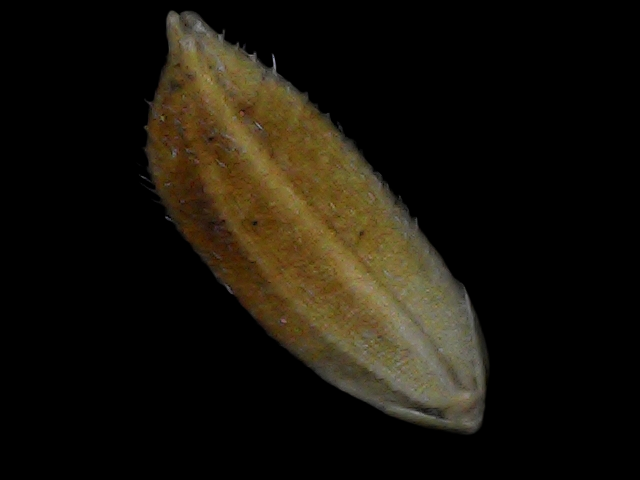
Rice variety: Bd91